Braiden McGregor

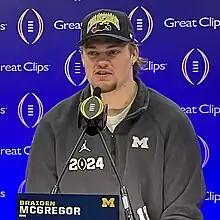
McGregor with Michigan in 2024.

Braiden McGregor (born July 12, 2001) is an American professional football defensive end for the New York Jets of the National Football League (NFL). He played college football for the Michigan Wolverines, winning three consecutive Big Ten Conference titles and a national championship in 2023.